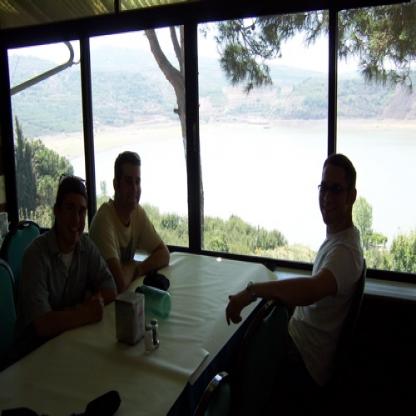
Scene: Indoor